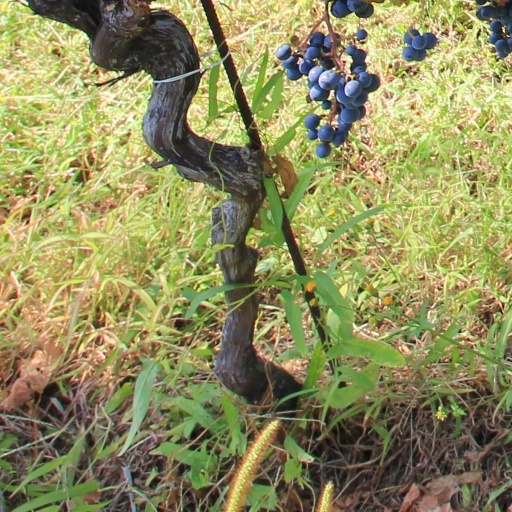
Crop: grape